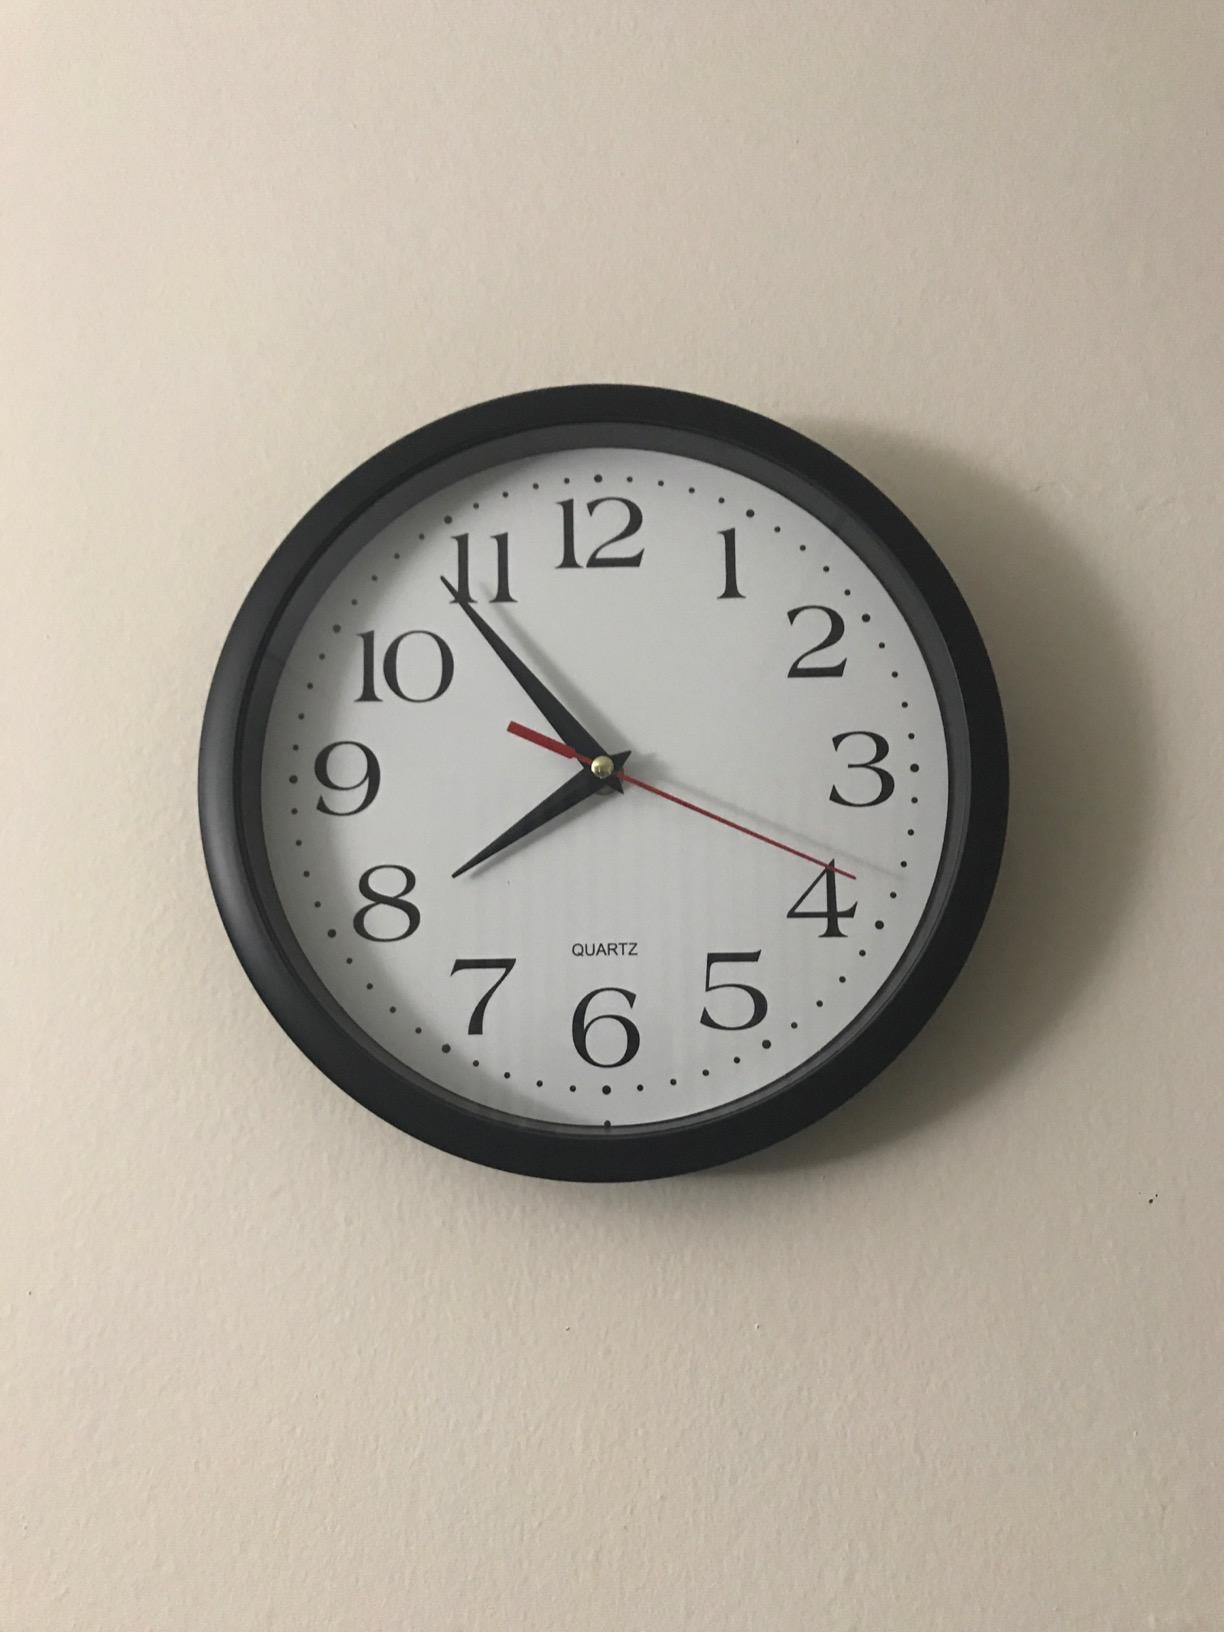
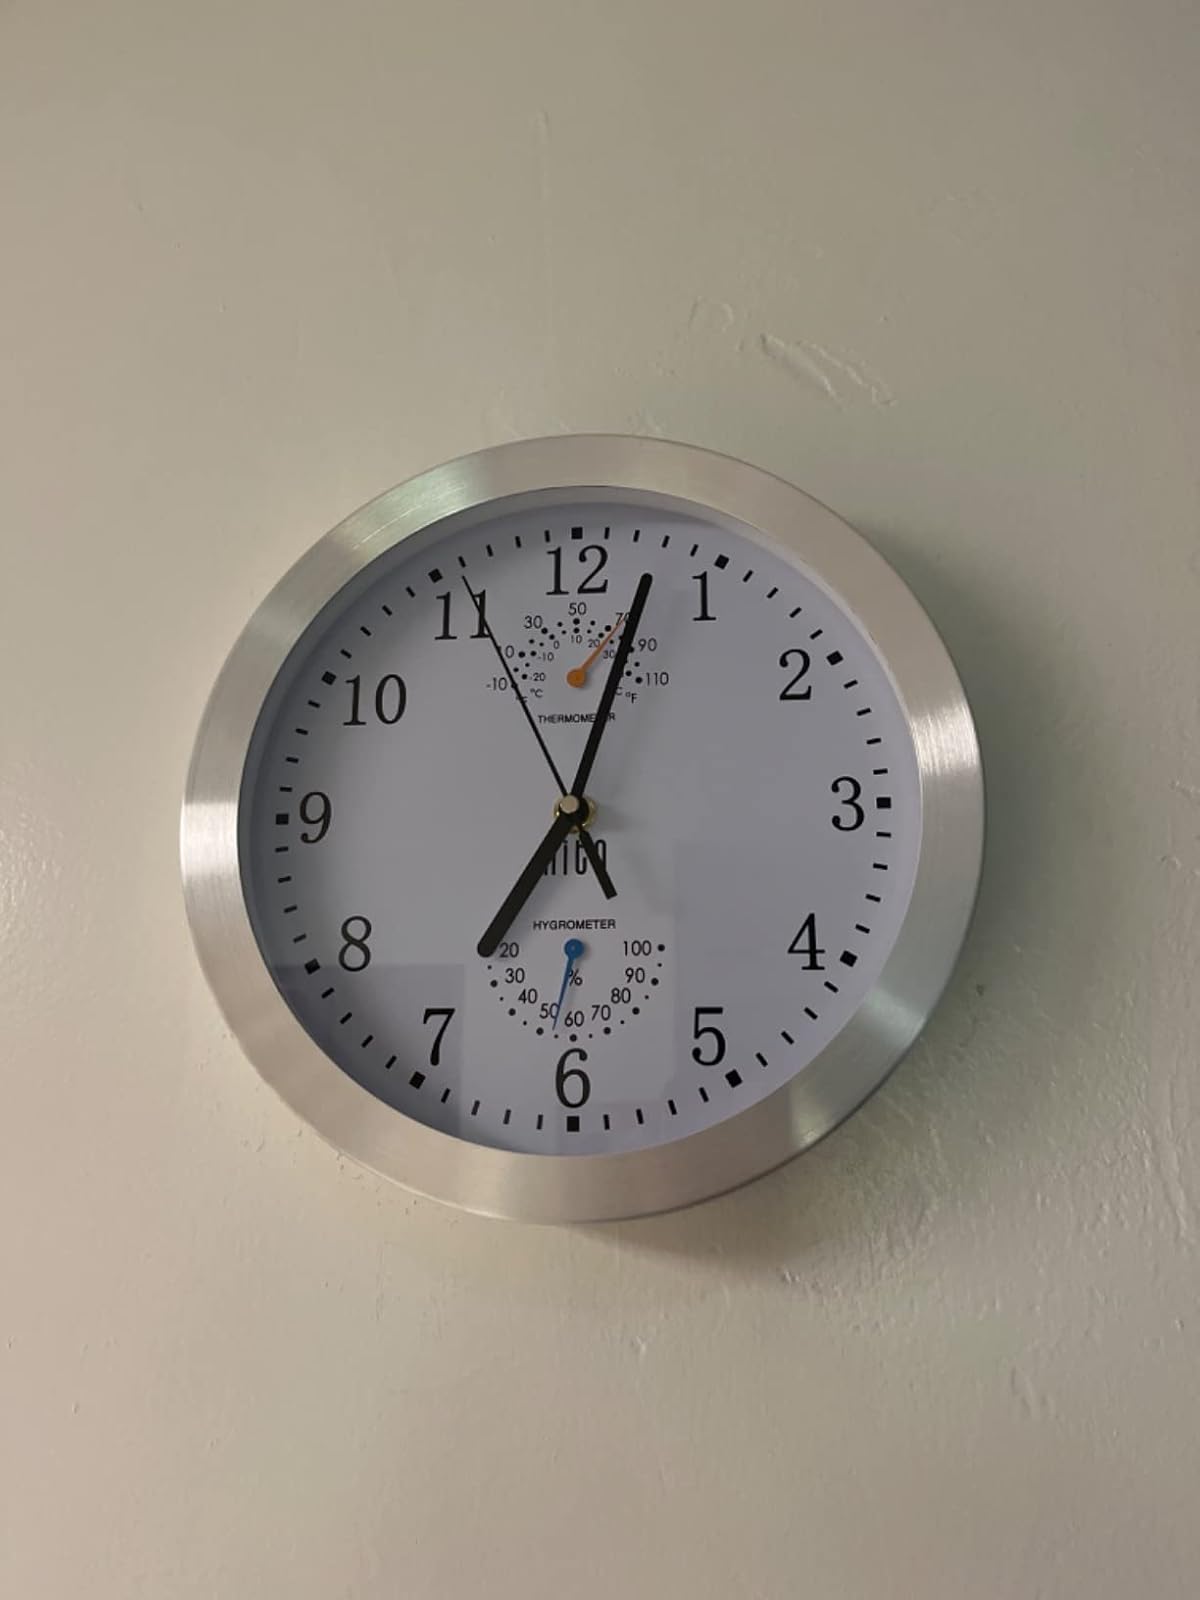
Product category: clock
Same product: no